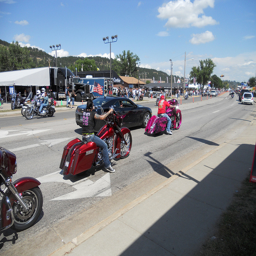
Group of motorcycles driving in single file down a road
a pinkish purple bike followed by two red bikes
A group of motorcycles riding down a road.
a group of bikers driving down the street
Line of bikers going down a road in a town.